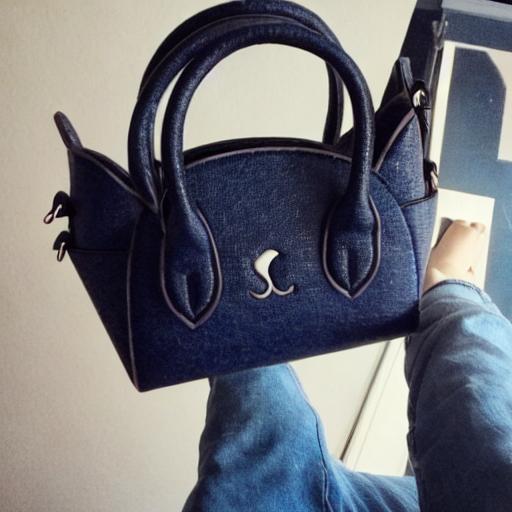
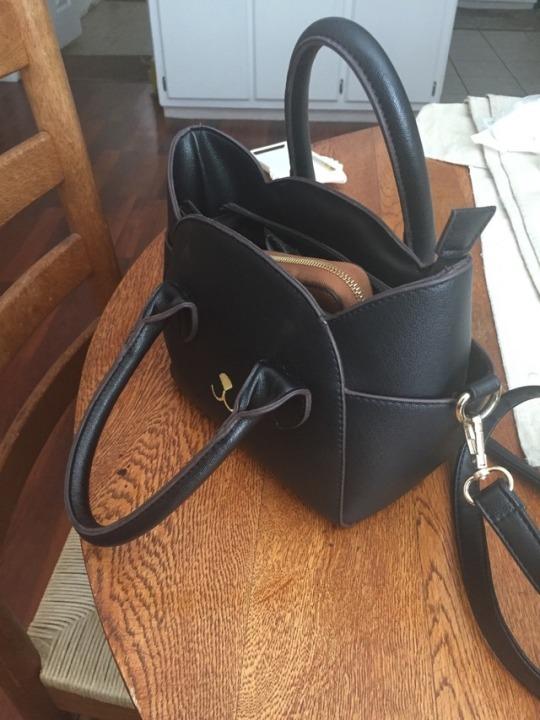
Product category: accessories_handbag
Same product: no